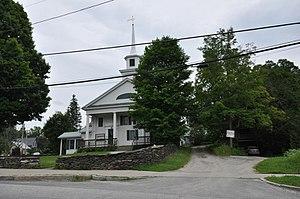
Plainfield est une ville américaine de l’État du Vermont, située dans le comté de Washington. Lors du recensement de 2010, sa population s’élevait à 1 243 habitants.